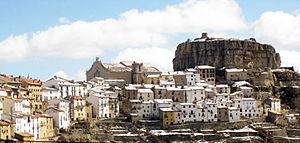
Ares del Maestrat, en valencien et officiellement, est une commune d'Espagne de la province de Castellón dans la Communauté valencienne. Elle est située dans la comarque de l'Alt Maestrat et dans la zone à prédominance linguistique valencienne. Elle appartient à la Mancomunidad Comarcal Els Ports.